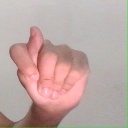
अक्षर: ट